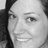
Emotion: happy